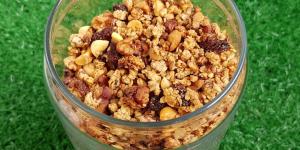
granola casera sin azucar